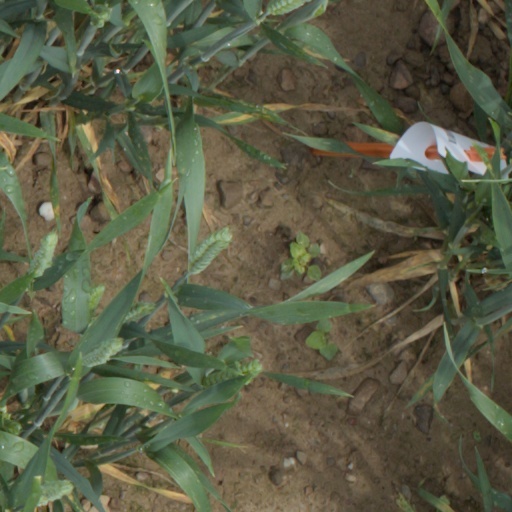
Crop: wheat